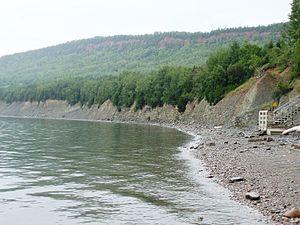
Au Québec, une aire protégée est définie comme étant « un territoire, en milieu terrestre ou aquatique, géographiquement délimité, dont l’encadrement juridique et l’administration visent spécifiquement à assurer la protection et le maintien de la diversité biologique et des ressources naturelles et culturelles associées ».
Les sites du patrimoine mondial établis par le comité du patrimoine mondial de l'organisation des Nations unies pour l'éducation, la science et la culture sont des lieux d'importance pour le patrimoine culturel ou naturel tel que décrit dans la Convention du patrimoine mondial de l'UNESCO, créé en 1972. La fédération du Canada a accepté la convention pour la protection du patrimoine mondial, culturel et naturel le 23 juillet 1976, rendant ses sites historiques admissibles à l'inscription. En 2019, le Canada compte 20 sites inscrits au patrimoine mondial, 9 culturels, 10 naturels et un mixte. L'État a également soumis 11 sites à la liste indicative, 4 culturels, 2 naturels et 5 mixtes.
Nouvelle est une municipalité du Québec, chef-lieu de la MRC d'Avignon en Gaspésie–Îles-de-la-Madeleine. Elle est à l'embouchure de la rivière Nouvelle, sur la rive nord de la baie des Chaleurs.